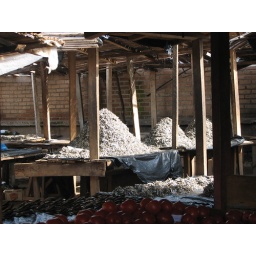
big mounds of icky fish for sale in the market